Asia Racing Team

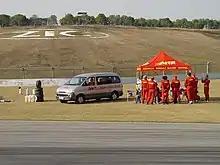
ART Racing School.

The Racing School is the only formal driver training course recognized by both the Hong Kong Automobile Association (HKAA) and the Associação Geral Automóvel Macau-China (AAMC). The organization of a monthly course continues to be popular among the young and elder alike from students to corporate decision-makers.